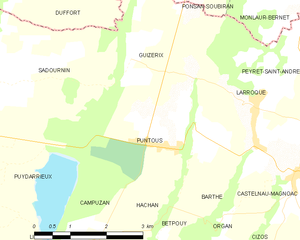
Carte des communes françaises
Puntous est une commune française située dans le département des Hautes-Pyrénées, en région Occitanie.